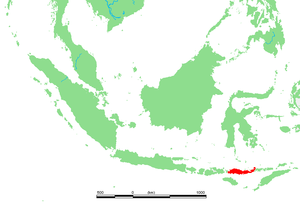
Homo floresiensis
Homo floresiensis er navnet på en lille hominin i Homo-slægten fundet på øen Flores i Indonesien. Fundet blev gjort af antropologen Peter Brown og hans medarbejdere i september 2003 i Liang Bua-hulen lidt nord for byen Ruteng. Homo floresiensis anvendte avancerede stenredskaber og jagede bl.a. dværgelefanter. Det menes at nedstamme fra fortidsmennesket Homo erectus.